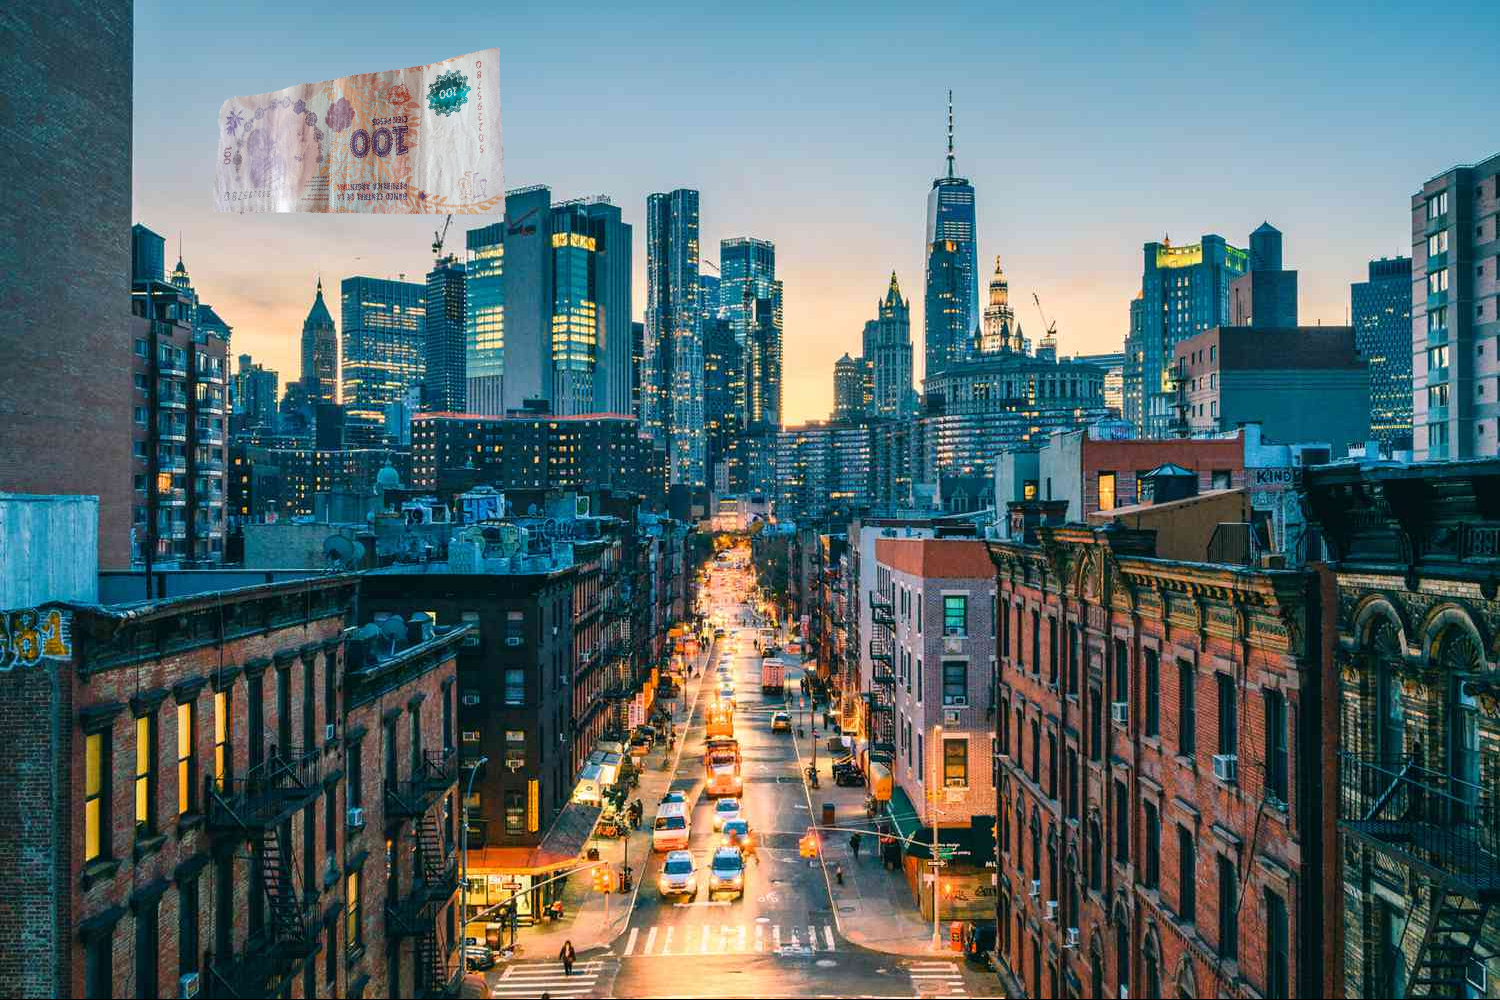
Denominación: 100